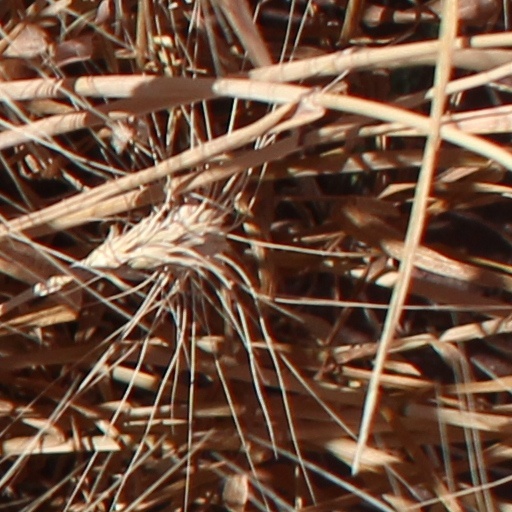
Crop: wheat